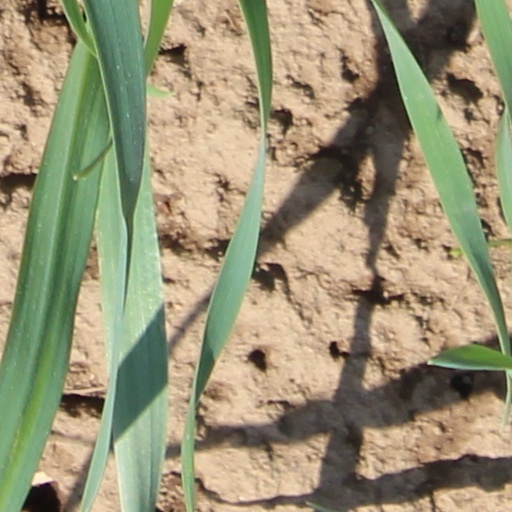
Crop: wheat